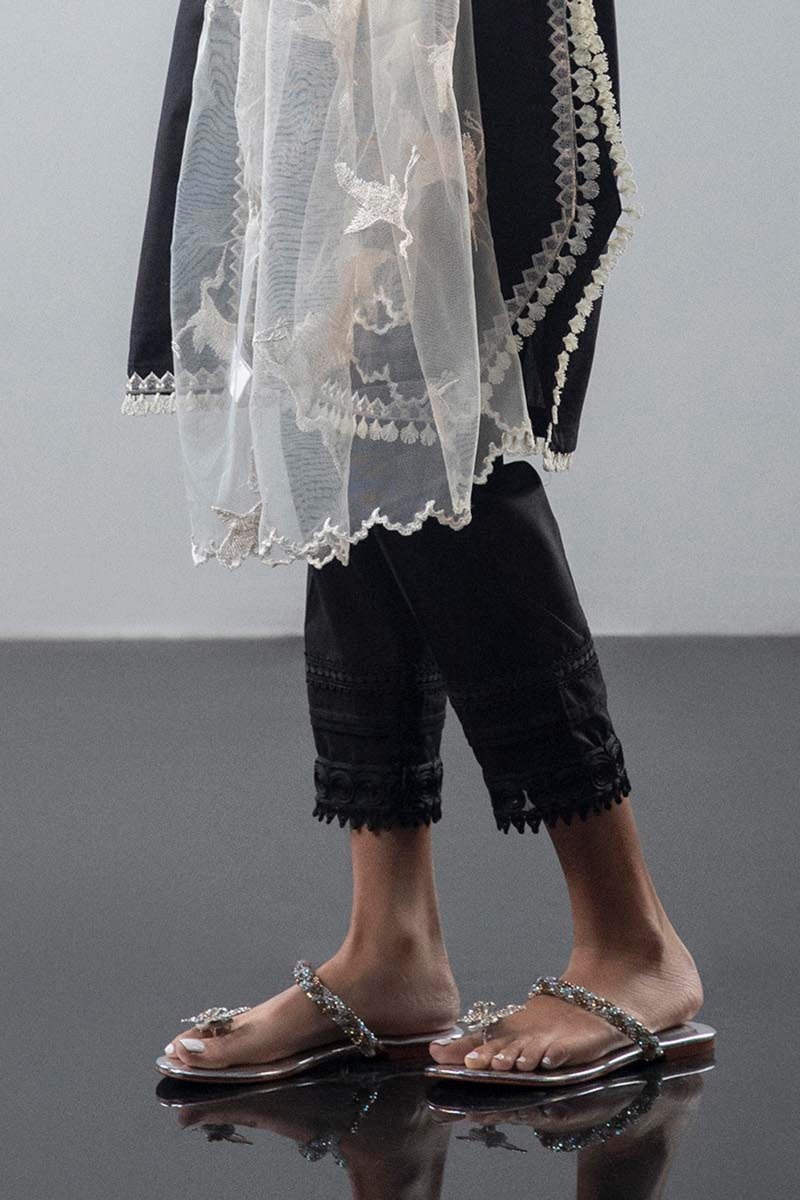
black embroidered lace tunic